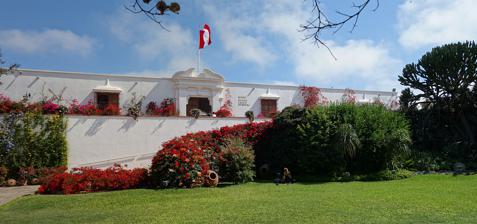
Building: Larco Museum
Country: Peru
Year built: 1926
Archeological museum in Lima, Peru Rafael Larco Herrera Archaeological Museum Larco Museum Museo Arqueológico Rafael Larco Herrera Museo Larco Entrance to the museum Interactive fullscreen map Established July 28, 1926 ( 1926-07-28 ) Location Av. Bolivar 1515 Pueblo Libre Lima , Peru Coordinates 12°4′20.99″S 77°4′15.10″W / 12.0724972°S 77.0708611°W / -12.0724972; -77.0708611 Type Archaeological museum Director Andrés Álvarez Calderón Website www .museolarco .org The Larco Museum (officially known as Rafael Larco Herrera Archaeological Museum, in Spanish: Museo Arqueológico Rafael Larco Herrera ) is a privately owned museum of pre-Columbian art, located in the Pueblo Libre District of Lima , Peru . The museum is housed in an 18th-century vice-royal building. It showcases chronological galleries that provide a thorough overview of 5,000 years of Peruvian pre-Columbian history. It is well known for its gallery of pre-Columbian erotic pottery . History Storage Gallery In 1925, Rafael Larco Herrera acquired a collection of vases and other archaeological pieces from his brother-in-law, Alfredo Hoyle. There were approximately 600 ceramic pieces in all. The arrival of these objects ignited a collector's enthusiasm in his son, Rafael Larco Hoyle . Soon after, Larco Herrera left his son in charge of the collection and those pieces completed the first collection of what would become the Rafael Larco Herrera Museum. During that same year, Larco Hoyle received some advice from his uncle, Victor Larco Herrera, a founder of the first museum in Lima. He urged Larco Hoyle to form a new museum in Lima, one that could guard all the archaeological relics that were continually being extracted by clandestine excavators. Larco Hoyle agreed with his uncle and proceeded to create a museum that would carry on his father's legacy. Larco Hoyle purchased two large collections: 8,000 pieces from Roa and 6,000 pieces from Carranza. He also purchased several small collections in Chicama Valley, Trujillo , Virú , and Chimbote . Within a year, the collection had grown significantly and display cases were installed in a small house on the Chiclín estate. On July 28, 1926, Independence Day, the museum opened to the public as Museo Arqueológico Rafael Larco Herrera. The Larco Museum now lends some of its collection to its daughter museum, the Museo de Arte Precolombino (Pre-Columbian Art Museum), located in Cusco , Peru. Exhibitions Permanent exhibits Moche earrings Mochica Headdress from the Gold and Silver Gallery The museum has several permanent exhibitions. The Gold and Silver Gallery showcases the largest collection of jewelry used by many notable rulers of pre-Columbian Peru. It comprises a collection of crowns, earrings, nose ornaments, garments, masks and vases, finely wrought in gold and decorated with semi-precious stones. Ancient Peruvian cultures represented their daily lives in ceramics, and this gallery holds the world's largest collection of erotic ceramics. The Cultures Gallery exhibits 10,000 years of Peruvian pre-Columbian history. This chronology-based gallery provides visitors with a comprehensive view of cultures that existed in pre-Columbian Peru through the extant indigenous art that has survived since the 16th century Spanish conquest . This hall is divided into four areas: North Coast, Center, South and cultures from the highlands. Showcases have been ordered according to cultural sequence: From the North Coast: Cupisnique , Vicus , Mochica and Chimu ; From the Central Coast: Lima and Chancay ; From the South Coast: Paracas , Nazca and Chincha ; From the Highlands: Chavín , Tiahuanaco , Huari and Inca . Other galleries include the Lithic, Vault, Ceramics, Metals, Textiles and Storage in which visitors have the opportunity to view the museum's entire collection of classified archaeological objects. International exhibits In addition to its permanent exhibits, the Larco Museum lends its collections to several museums and cultural centers around the world. Gallery of pre-Columbian Erotic Pottery Pre-Columbian Huaco Pottery depicting fellatio . This hall displays the selection of archaeological objects found by Rafael Larco Hoyle in the 1960s, as a result of his research on sexual representations in Peruvian pre-Columbian art, published in his book, "Checan" (1966). Other points of interest The Museum Gallery Shop has a wide variety of ceramic, metal and textile reproductions made by skilled craftsmen from all over Peru. The museum has formalized the reproduction techniques for these pre-Columbian artifacts and assesses each piece to ensure quality. Gallery Ceramic jug with flared rim showing episodes from the mythological epic of Aiapaec References Berrin, Katherine & Larco Museum. The Spirit of Ancient Peru: Treasures from the Museo Arqueológico Rafael Larco Herrera. New York: Thames and Hudson , 1997. External links Larco Museum Homepage (in Spanish) Los Mochicas http://cafe.museolarco.org/ Virtual tour of the Larco Museum provided by Google Arts & Culture Media related to Museo Arqueológico Rafael Larco Herrera at Wikimedia Commons v t e Lima landmarks Pre-Columbian buildings Huaca Huallamarca Huaca Pucllana Huaca Santa Catalina Pachacamac Puruchuco Colonial buildings Balconies of Lima Basilica and Convent of Nuestra Señora de la Merced Monument Plazoleta Basilica and Convent of San Francisco Catacombs Basilica and Convent of San Pedro Basilica of Santo Domingo Plazuela Casa de Aliaga Casa de Divorciadas Casa de Osambela Casa de Pilatos Casa del Oidor Casa Goyeneche Casa Hacienda Punchauca Casa Matusita Casa O'Higgins Casa Riva-Agüero Casona of the National University of San Marcos Museum of Archaeology and Anthropology Museum of Art Theatre Basilica Cathedral of Lima Sanctuary Cementerio Presbítero Matías Maestro Cripta de los Héroes Church of Jesus, Mary, and Joseph Church of Saint Catherine of Siena Church of Saint Lazarus Church of the Good Death Church of the Holy Christ of Wonders Church of the Orphans Church of Our Lady of Copacabana Church of Our Lady of Mount Carmel Church of Our Lady of Patronage Church of Saint Anne Church of Saint Augustine Church of Saint Liberata Church of Saint Mary Magdalene Convent of Our Lady of the Angels Cuartel Barbones Fort of Santa Catalina Iglesia de la Recoleta Mogrovejo Hospital Monastery of Saint Rose of Lima National Mint of Peru Palacio de la Magdalena Palacio de Torre Tagle Panteón de los Próceres Plaza de toros de Acho Real Felipe Fortress Royal College of the University of San Marcos Royal Hospital of Saint Andrew Sanctuary and Monastery of Las Nazarenas Sanctuary of Saint Rose of Lima Seminario de Lima St. Clare's Monastery Mill St. Sebastian's Church Trinitarian Church Walls of Lima Other touristic buildings Archbishop's Palace Association of Amateur Artists Atlas Building Bar Cordano BBVA Building Begonias Tower Casa Arenas Loayza Casa de Correos y Telégrafos Casa de las Trece Monedas Casa del Pueblo Casa Fernandini, Lima Casa Fernandini, Santa María del Mar Casa Roosevelt Casa Rusa Casa Sal y Rosas Casa Suárez Chinatown Arch Chocavento Tower Church of Our Lady of the Forsaken Club de la Unión Club Nacional Country Club Lima Hotel Cristo del Pacífico Delfines Hotel & Convention Center Desamparados station Diez de Octubre School Eduardo Dibos Colosseum El Ángel Cemetery Gamarra Government Palace Obelisk Gran Hotel Bolívar Gran Hotel Maury Guadalupe College Hermitage of Barranco Hospital Civil de la Misericordia Hotel Crillón Immaculate Heart of Mary Church Monument Institute of Hygiene Interbank Building Javier Alzamora Valdez Building La Atarjea La Colmena Building La Rosa Náutica Larcomar Teatro La Plaza Library of Congress Lima Civic Center Legislative Palace Lima Convention Center Lima Stock Exchange Building Luis Gálvez Chipoco Stadium Mesa Redonda Monumental Stadium Morro Solar War Monument Mosque of Lima National Geographic Institute National Library of Peru National Maternal Perinatal Institute National Stadium of Peru Palacio de la Exposición Palacio de Miraflores Palacio Municipal Palace of Justice Petroperú Building Public Ministry of Peru Quinta Heeren Quinta Leuro Quinta Presa Rospigliosi Castle Saint Thérèse of the Child Jesus Church Sheraton Lima Historic Center Sinagoga 1870 Sinagoga Sharón Stone of Taulichusco The Westin Lima Hotel & Convention Center Torre Banco de la Nación Museums and theatres Aeronautical Museum Bodega y Quadra Museum Canout Theatre Casa Grau Naval Museum Combatants of the Morro de Arica Museum DIRCOTE Museum Gold Museum of Peru and Arms of the World Gran Teatro Nacional José Carlos Mariátegui Museum Larco Museum Lima Art Museum Metropolitan Museum Morro Solar Planetarium Municipal Theatre Museum Museum of Congress and the Inquisition Museum of Contemporary Art Museum of the Brain Museum of the Central Reserve Bank of Peru Museum of Elections and Democracy Museum of Italian Art Museum of Natural History National Afro-Peruvian Museum National Museum of Archaeology, Anthropology and History National Museum National Museum of Peruvian Culture Naval Museum Pinacotheca of Lima Teatro Colón Teatro Municipal Teatro Peruano Japonés Teatro Segura Squares and promenades Cinco esquinas Jirón de la Unión Pasaje Olaya Monument Paseo de los Héroes Navales Las llamas La yunta Paseo Colón Columbus Statue Pizza Blvd. Plaza de la Bandera Plaza Bolívar Plaza Bolognesi Plaza de la Democracia Plaza Dos de Mayo Plaza Francia Statue of Liberty Plaza Grau Monument Plaza Italia Plaza José Faustino Sánchez Carrión Plaza Manco Cápac Monument Plaza Mayor Fountain Plaza Perú Plaza Ramón Castilla Monument Plaza San Martín Lamp of the Three Graces Plazuela de las Artes Plazuela del Teatro Monument Parks and zoos Alameda Chabuca Granda Alameda de los Descalzos Museum Bridge of Sighs Campo de Marte Monument Costa Verde Pan-American Complex El Olivar Friendship Park Cultural Centre Museum Heroes of Independence Park Huachipa Zoo Malecón de Miraflores Love Park Villena Bridge Medicinal Botanical Garden Kennedy Park Lachay National Reserve Pantanos de Villa Wildlife Refuge Parque de la Exposición Fountain Parque de La Muralla Pizarro statue Parque de la Reserva Parque de las Leyendas Paseo de Aguas Plazuela Chabuca Granda Monument Reducto № 2 Museum University Park Clock Education Antonio Ruiz de Montoya University Cayetano Heredia University Federico Villarreal National University National Superior Autonomous School of Fine Arts Cultural Centre National University of Engineering National University of San Marcos Officers' School of the National Police of Peru Peruvian University of Applied Sciences Pontifical Catholic University of Peru Raúl Porras Barrenechea Institute Ricardo Palma University Technological University of Peru University of Engineering and Technology Campus University of Lima Health Archbishop Loayza National Hospital Dos de Mayo National Hospital Edgardo Rebagliati Martins National Hospital San Bartolomé National Hospital Víctor Larco Herrera Hospital Nearby areas with beaches Ancón Callao Base Port Chancay Port Chorrillos La Herradura Miraflores La Pampilla Pucusana Former Banco Comercial Barranco Lake Barranco Zoo Cabildo of Lima Casa Alcántara Casa Marcionelli Casa Oechsle Casa Tenaud Church of Our Lady of the Forsaken Church of Saint Mary of Charity Cine Tauro El Sexto Prison Gate of Lima Giacoletti Building Great Clock of Lima Hipódromo de San Felipe Hipódromo de Santa Beatriz Lima Penitentiary Limatambo Airport Limatambo Building Marsano Palace Moorish Arch Museo de la Nación National Stadium San Jorge Prison San Martín barracks Venetian Palace Saint Paul's College Viceregal Palace Authority control databases International ISNI VIAF National Germany United States Israel Catalonia Other IdRef